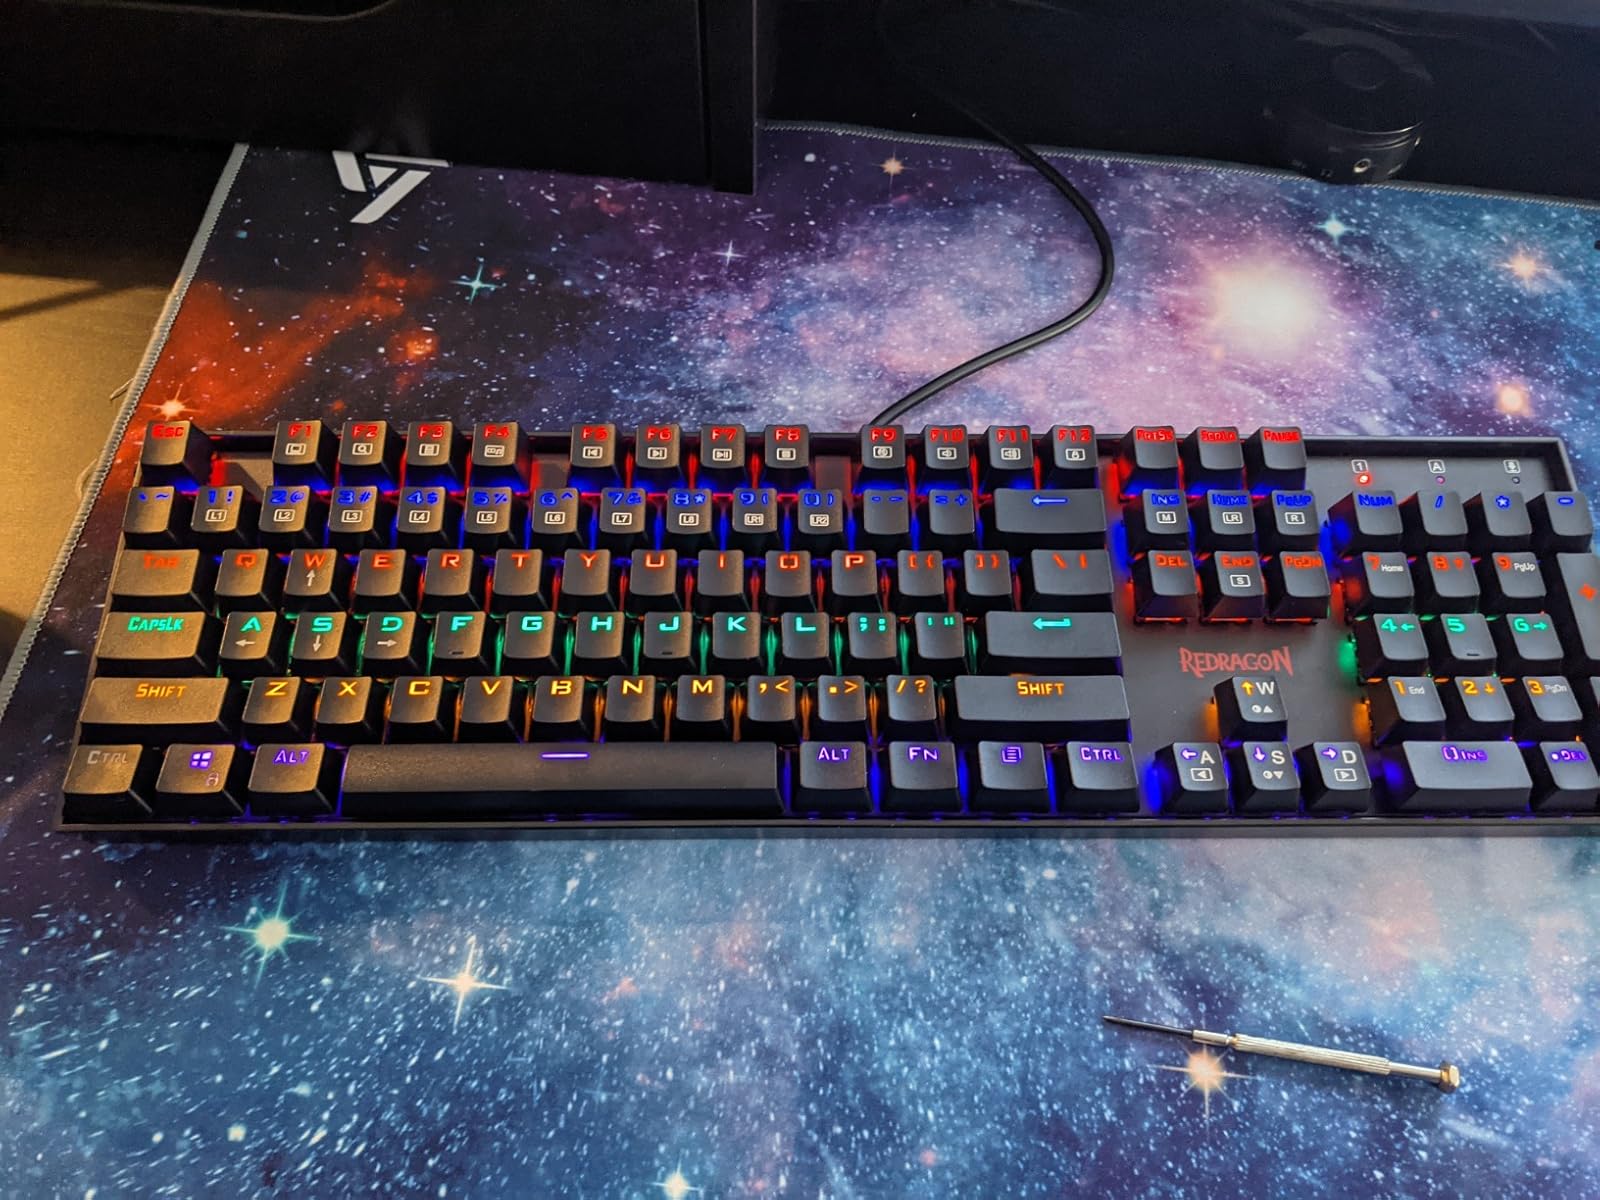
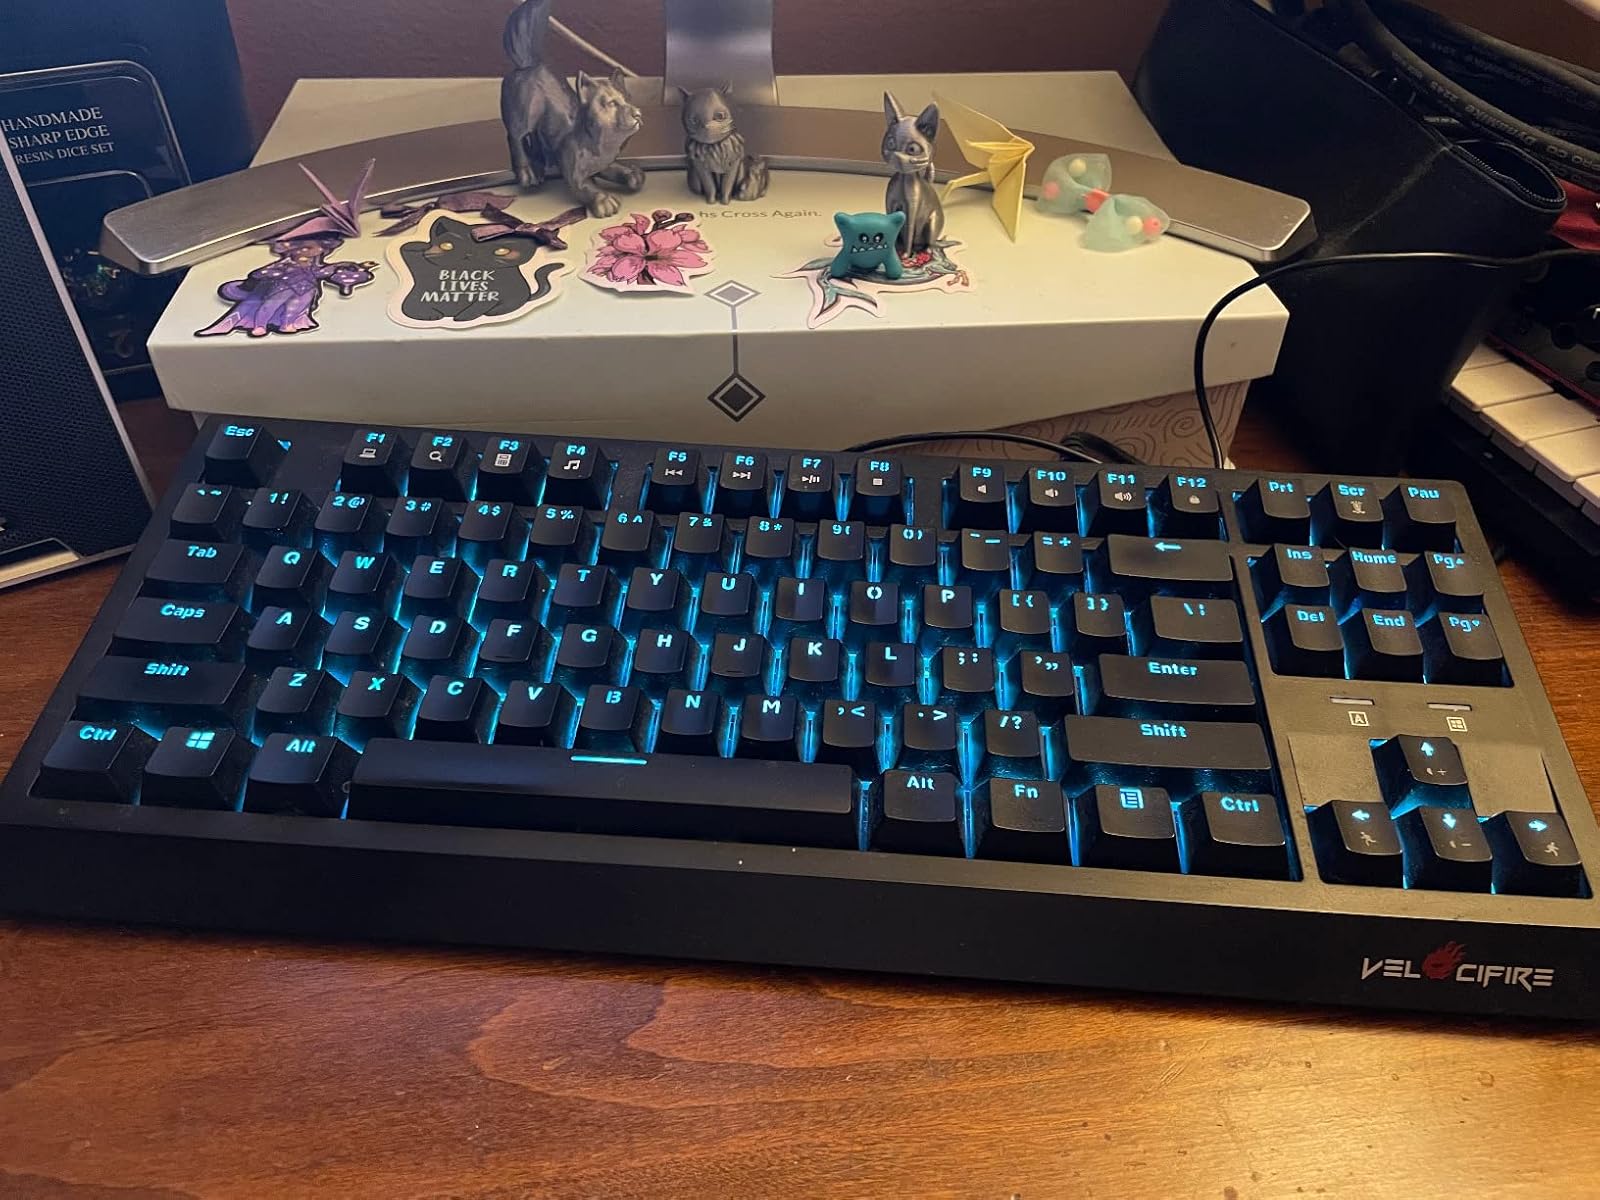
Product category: keyboard
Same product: no